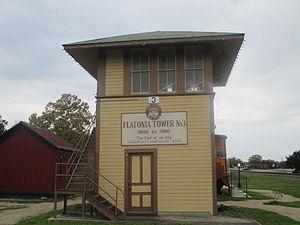
La ville de Flatonia est située dans le comté de Fayette, dans l’État du Texas, aux États-Unis. Sa population s’élevait à 1 383 habitants lors du recensement de 2010, estimée à 1 408 habitants en 2016.